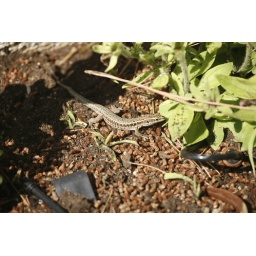
Another tame lizard in the flower beds by the swimming pool of our villa.